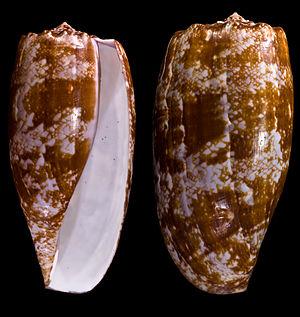
Coquille de Cône géographique (Conus geographus, Conidae). Taille
Le genre Conus rassemble à présent 626 espèces de « coquillages ». De très nombreuses espèces fossiles sont également connues. La plupart de ces espèces sont venimeuses et les plus grosses sont dangereuses pour l'homme.
Conus geographus est une espèce de mollusques de la famille des Conidae, molluscivore et piscivore. C'est un coquillage venimeux, le plus dangereux connu.